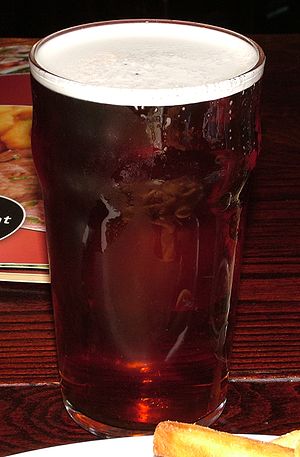
Bitter (øl)
En Pint Bitter
Bitter er det britiske navn for en type Pale Ale. Bitter blev først brugt i Storbritannien i det tidlige 19. århundrede, indtil da blev Pale Ale brugt om bitter.